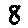
Label: 8